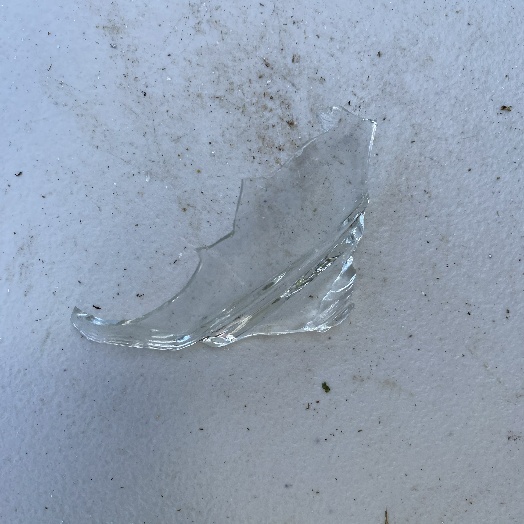
Label: Glass